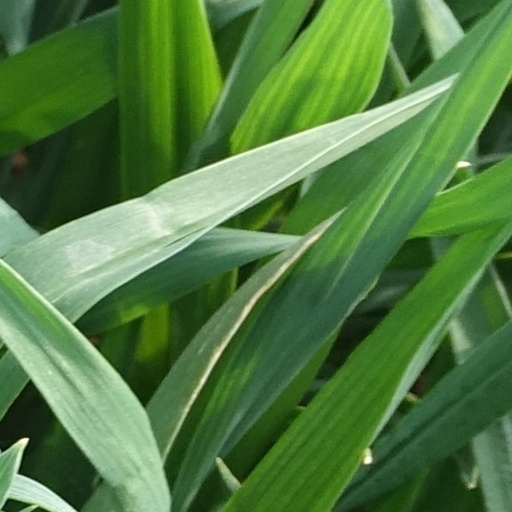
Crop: wheat